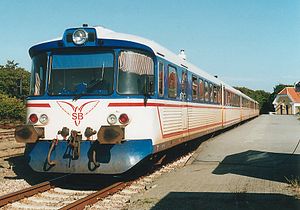
Nordjyske Jernbaner / Rullende materiel
Nordjyske Jernbaner er et jernbaneselskab, som driver de to lokalbaner Skagensbanen og Hirtshalsbanen i Vendsyssel samt lokaltog mellem Skørping og Frederikshavn. Virksomheden er 89% ejet af Nordjyllands Trafikselskab og er opstået ved fusion, iværksat 1. juli 2001 med tilbagevirkende kraft pr. 1. januar 2001, mellem Hjørring Privatbaner og Skagensbanen. Togflåden består af 8 enmandsbetjente Desiro togsæt, der blev sat i drift i 2005, samt 13 Alstom Coradia LINT 41 togsæt, der blev sat i drift i 2017.